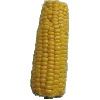
Label: Corn 1